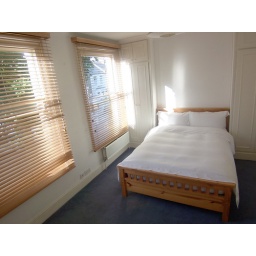
3 bedroom house to rent in Chiswick, west London